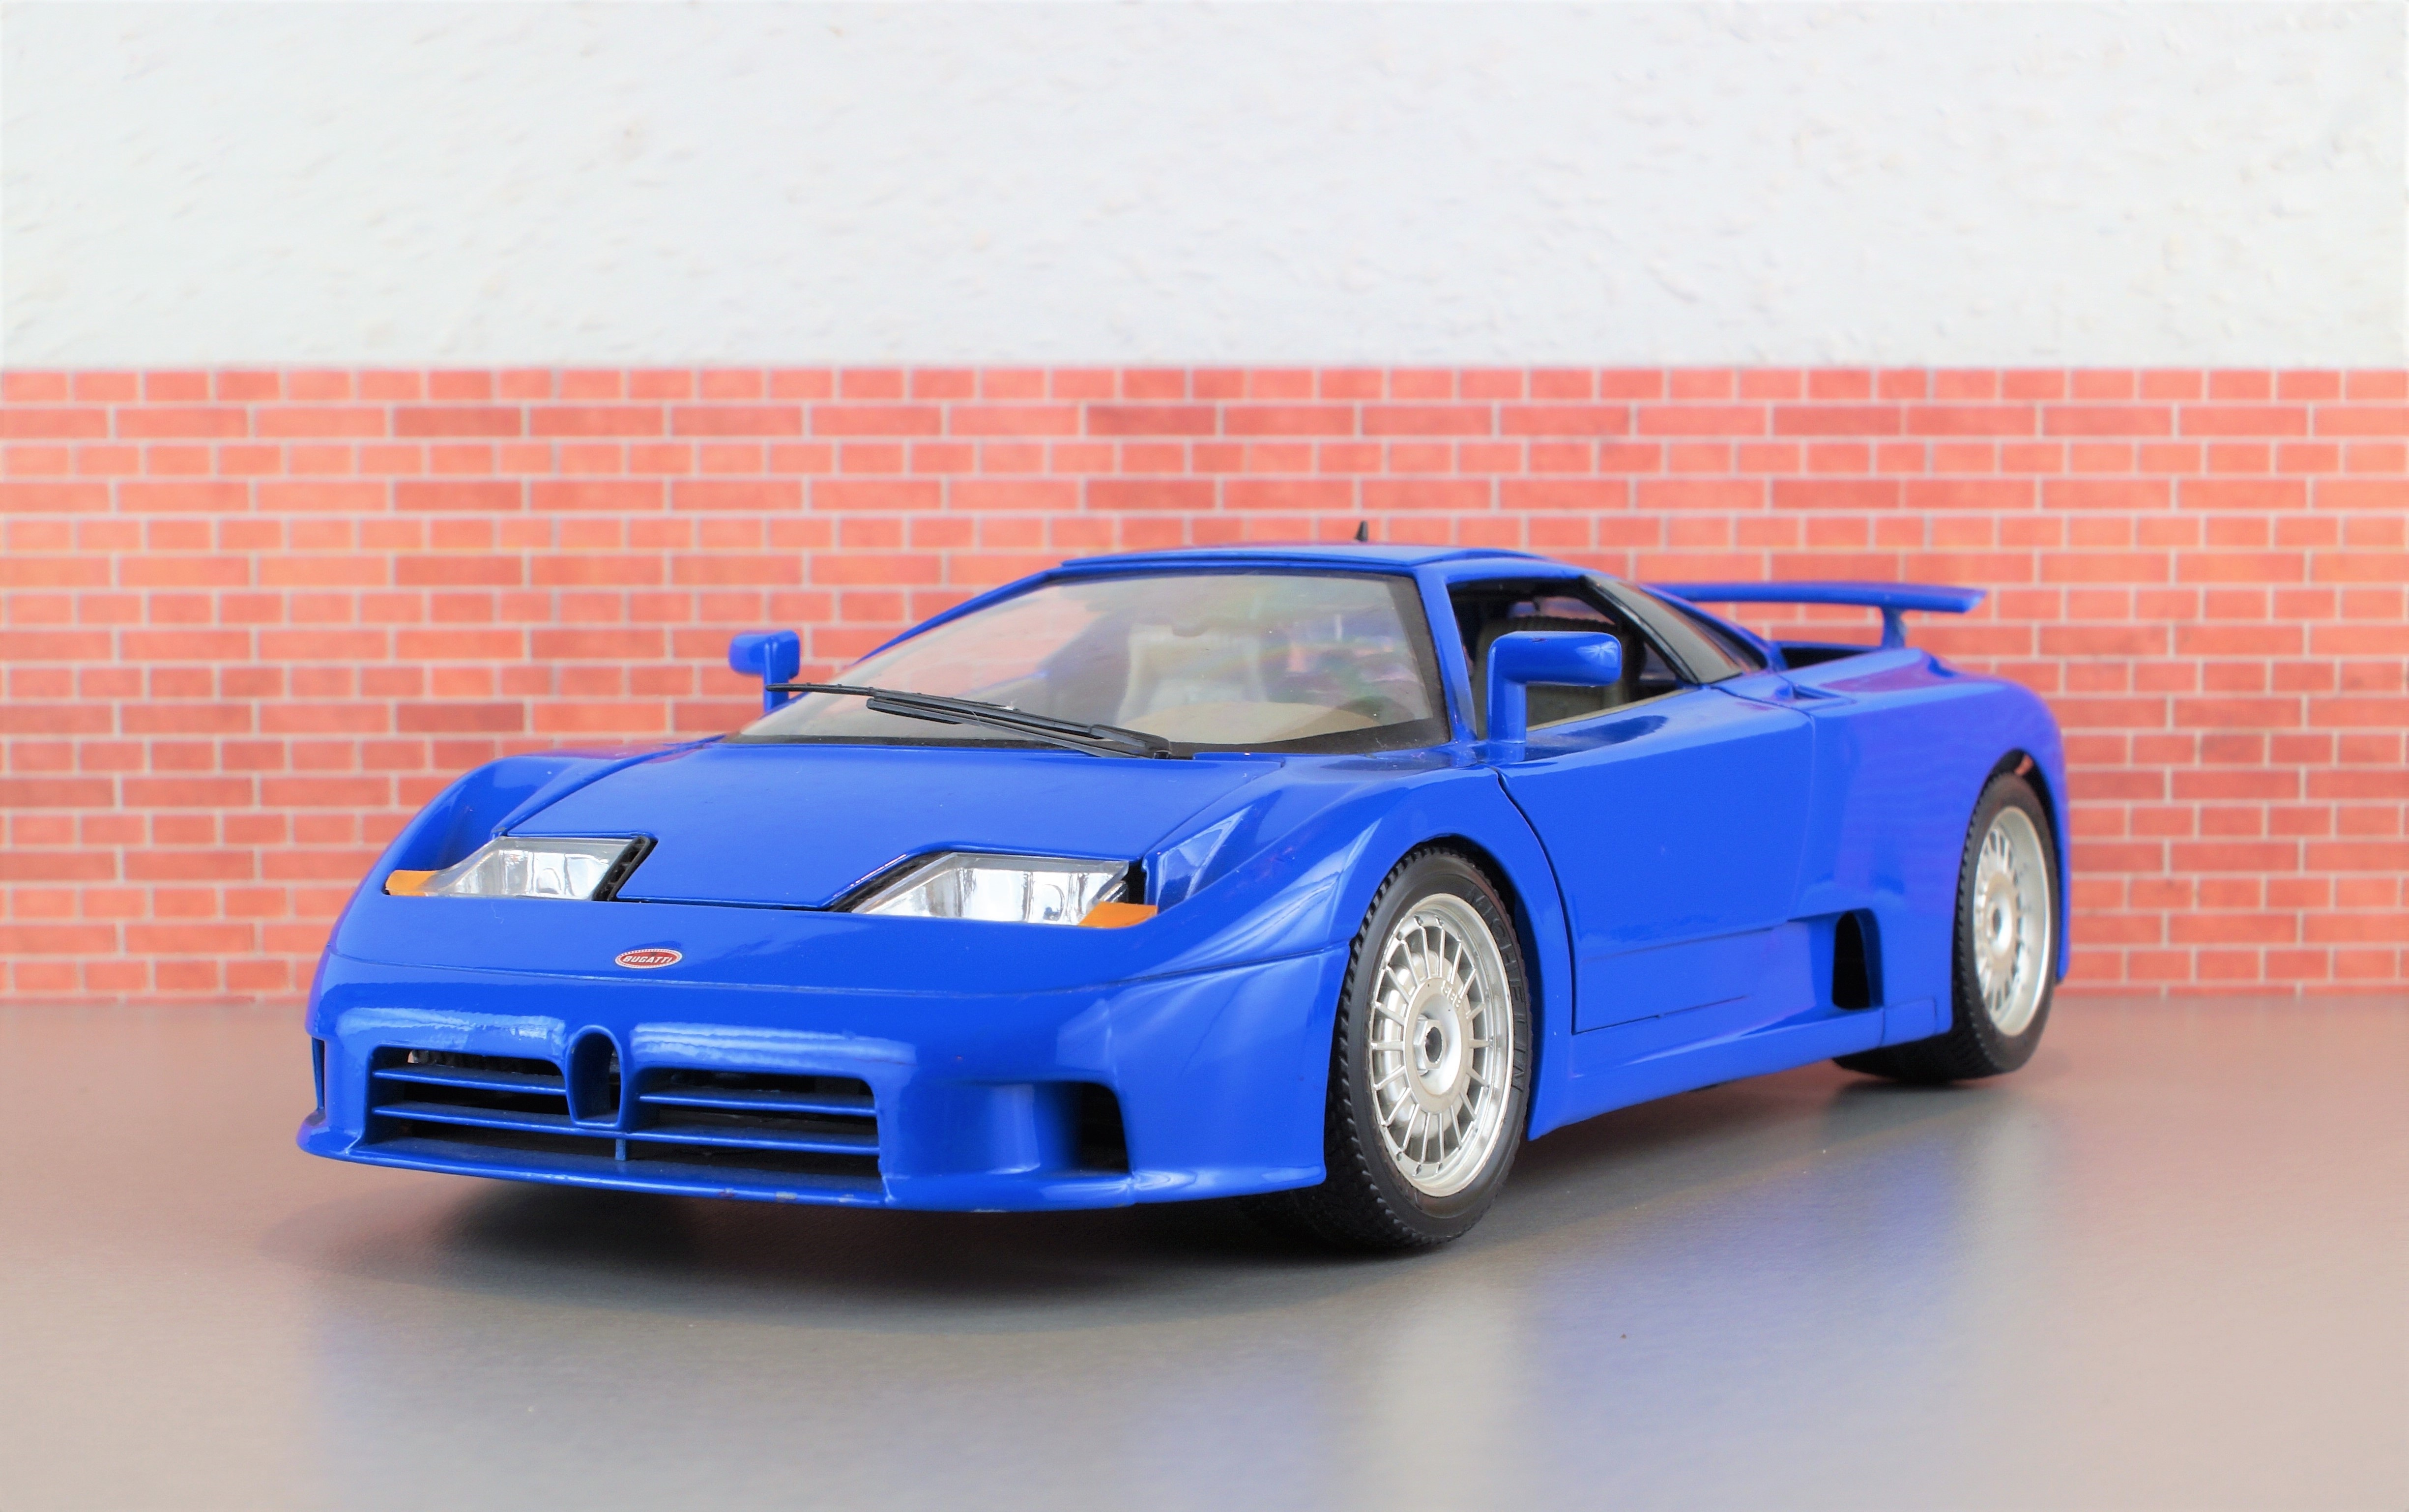
model car, bugatti, model, auto, oldtimer, toys, sports car, old, blue, motorsport, vehicle, classic, automotive